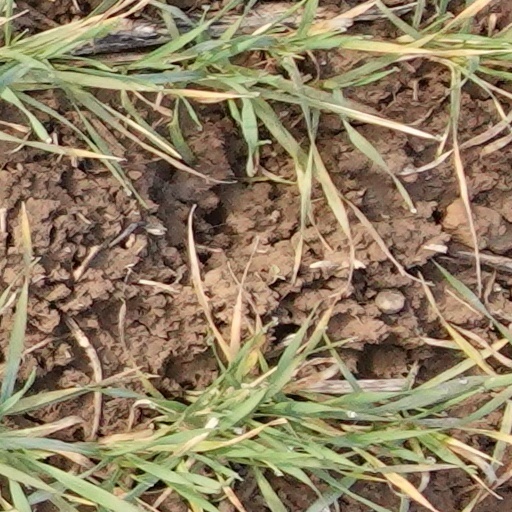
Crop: wheat